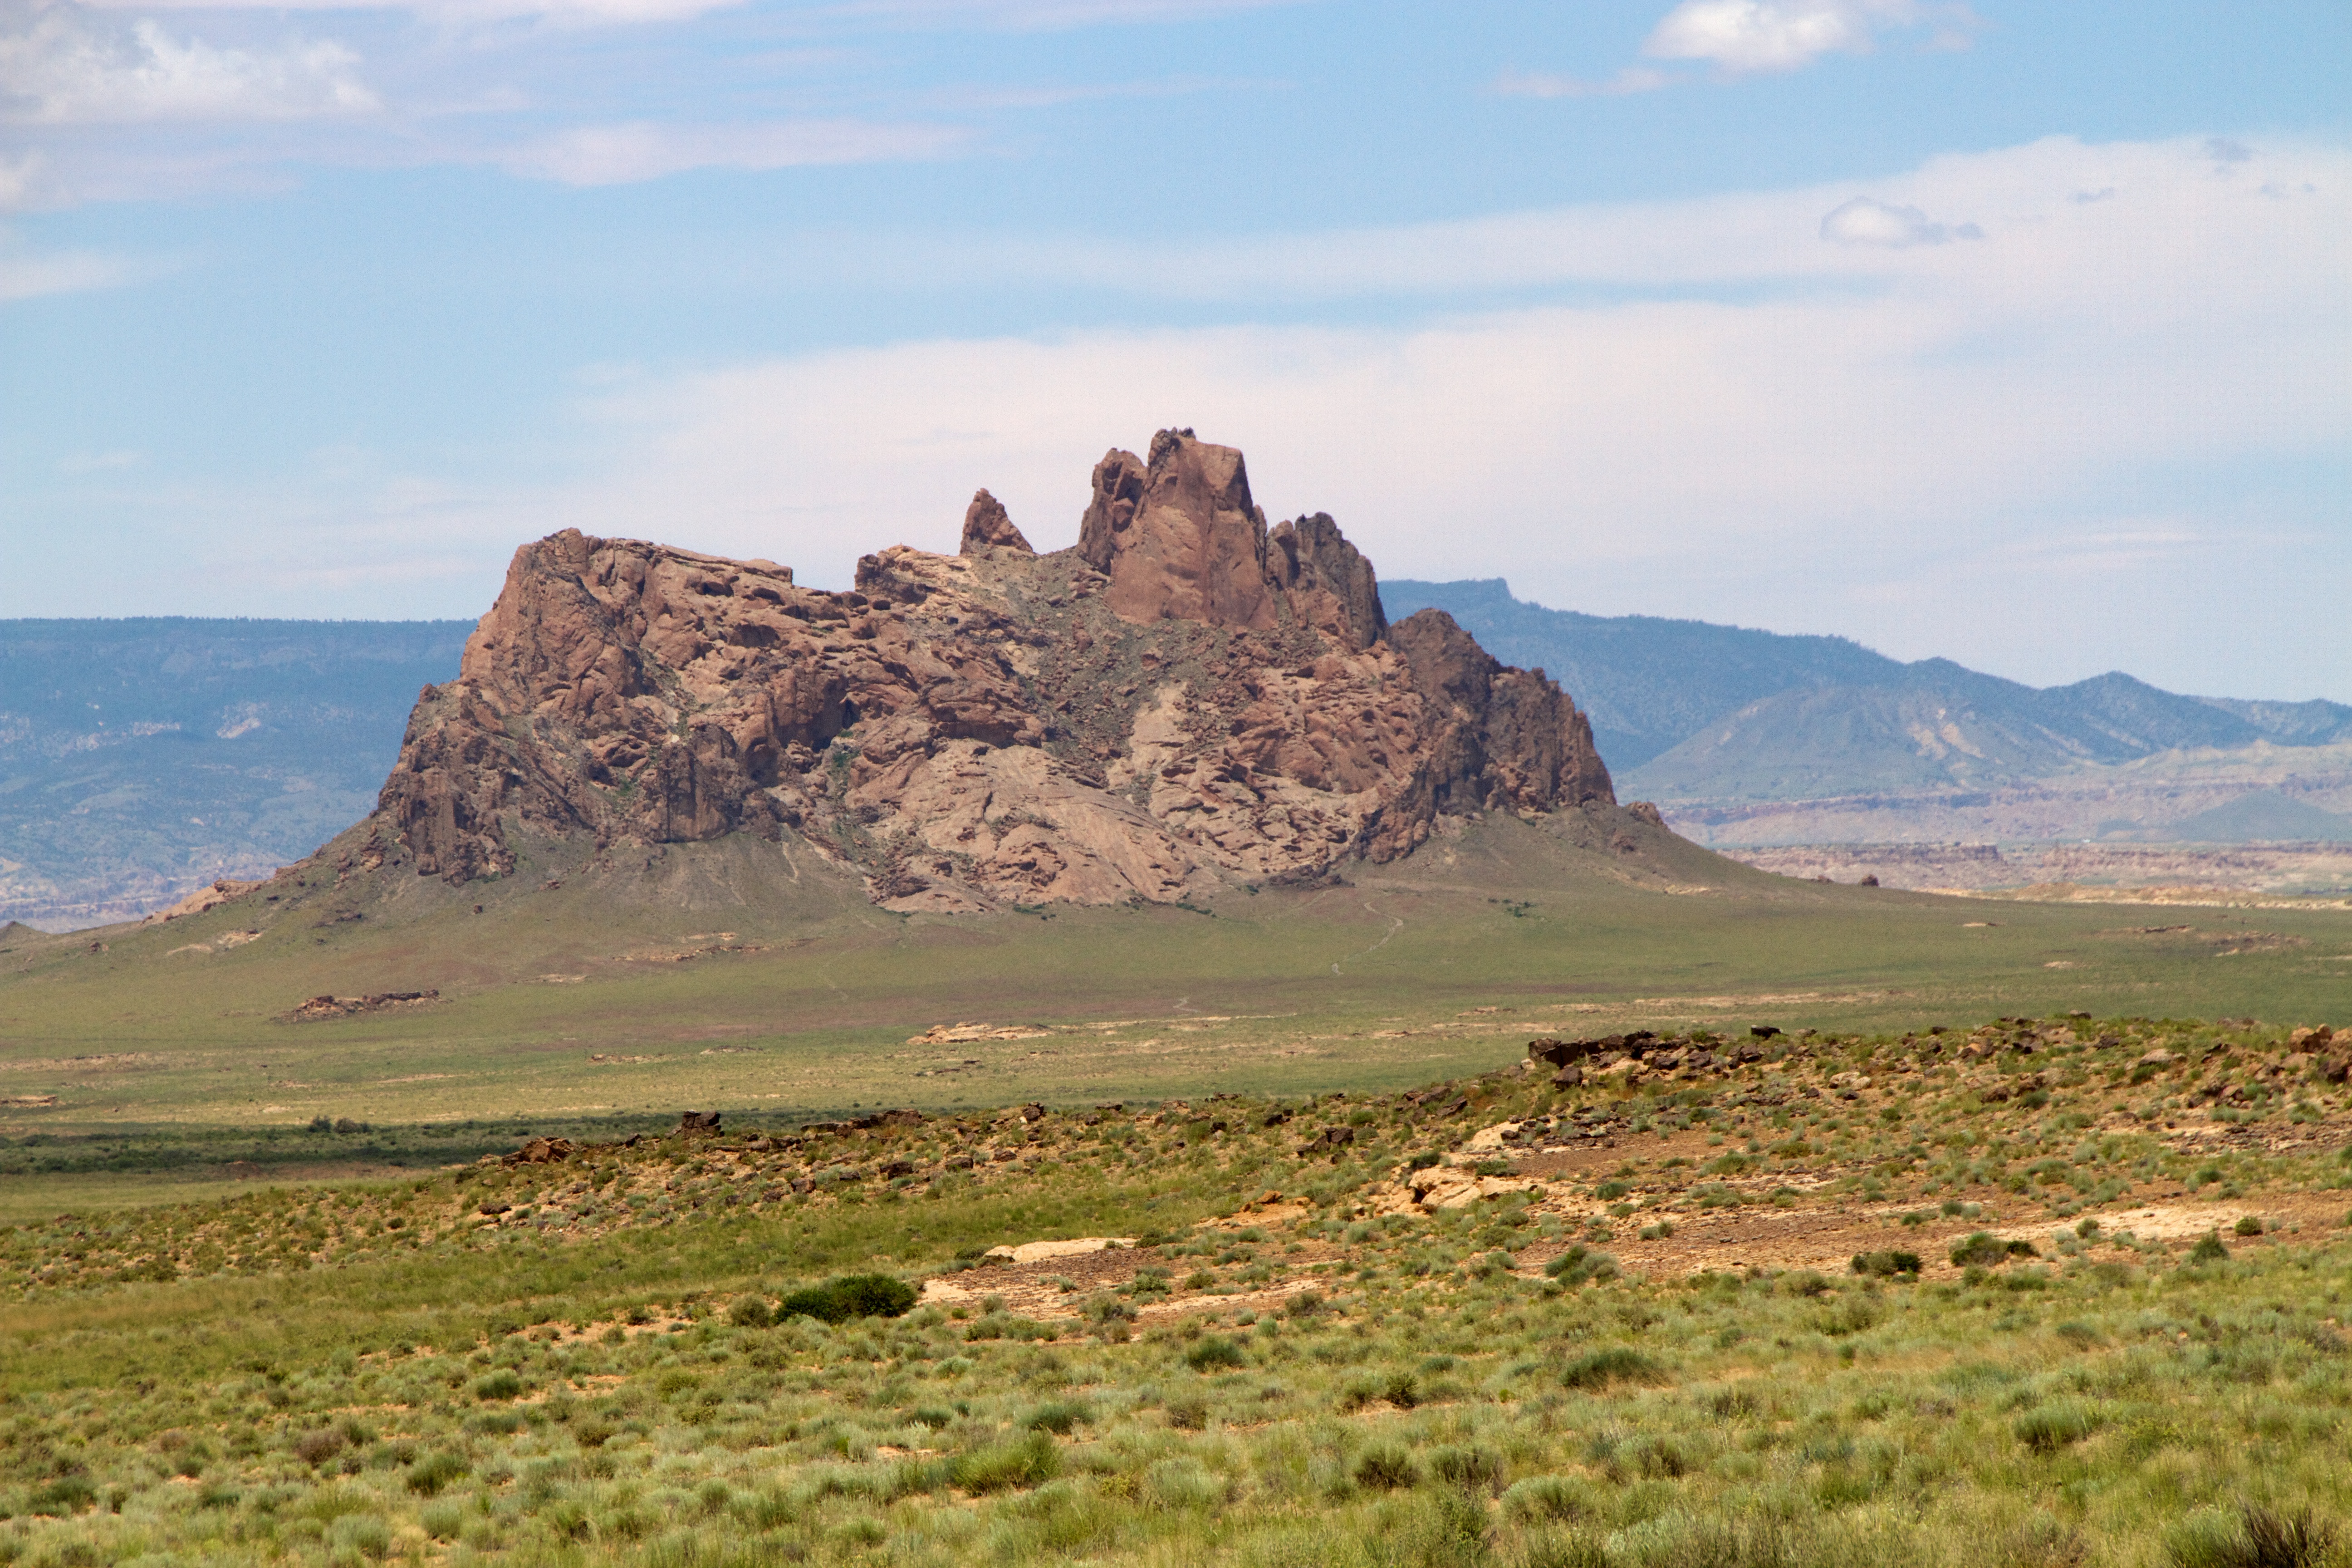
landscape, rock, wilderness, mountain, prairie, hill, valley, mountain range, cliff, terrain, ridge, plain, geology, grassland, badlands, plateau, fell, ecosystem, butte, steppe, landform, natural environment, geographical feature, mountainous landforms